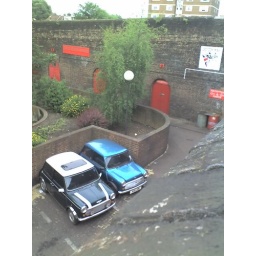
Mini car repair under the bridge